Yellow-bellied sea snake

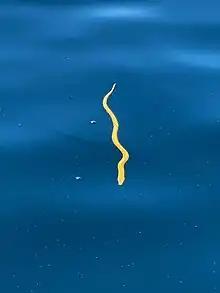
"Hydrophis platurus xanthos"

The yellow-bellied sea snake, as the name implies, has a distinctive bicolor pattern with a yellow underbelly and brown back, making it easily distinguishable from other sea snake species. Yellow-bellied sea snakes, like many other species of sea snake, are fully adapted to living their whole lives at sea: mating, eating and giving birth to live young (ovoviviparous). Adaptations to aquatic life include the reduced ventral scale size, laterally compressed body and paddle-tail for swimming, valved nostrils and palatine seal for excluding seawater, and cutaneous gas exchange for prolonging dive times. This species can uptake up to 33% of its oxygen requirements through the skin while diving and swimming at the surface of the water. Sea snakes also have a special salt gland located in the lower jaw that was formerly believed to filter out salt from the surrounding seawater but has been found not to be used for that purpose, as sea snakes drink fresh water only.